Sergey Karpov

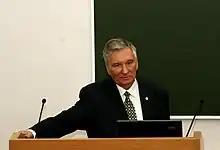

Sergey Pavlovich Karpov (born 1948) is a leading Russian Byzantinist who specializes in the Empire of Trebizond and the history of Gazaria. His work in Italian archives helped bring to light the records of Genoese and Venetian notaries and accountants concerning their Black Sea colonies. Some of his monographs are available in Italian translation. He was awarded a State Prize in 1996 and was elected into the Russian Academy of Sciences in 2003. Karpov was Dean of the Department of History of the Moscow State University from 1995 until 2015.